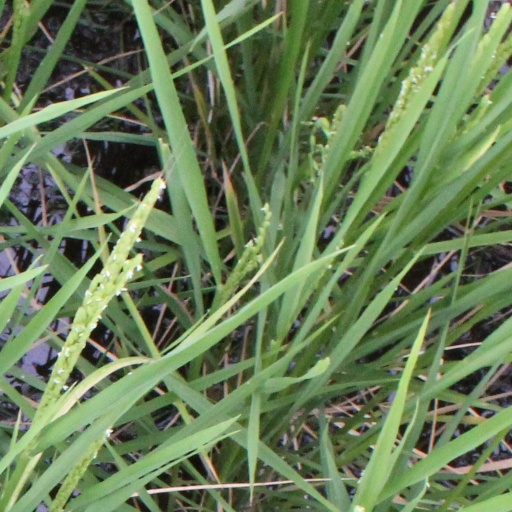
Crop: rice